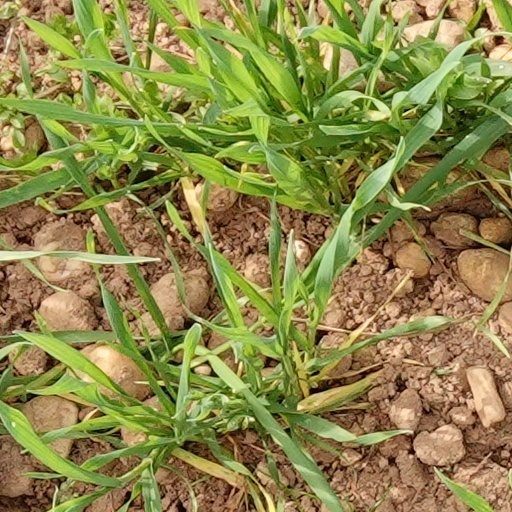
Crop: wheat